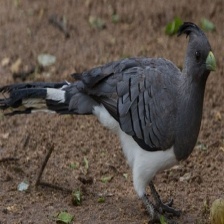
Species: GO AWAY BIRD
Scientific name: CORYTHAIXOIDES CONCOLOR